Marijan Beneš

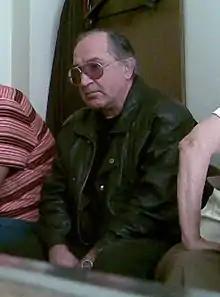
Marijan Beneš in 2009

Marijan Beneš (11 June 1951 – 4 September 2018) was a Yugoslavian boxer from Banja Luka, Bosnia and Herzegovina. He is considered one of the best boxers in Yugoslav history. After a brilliant amateur career, culminating in the gold medal in European Amateur Boxing Championships in Belgrade, he turned professional in 1977, and won the European Boxing Union title in the light welterweights in 1979. Next year he fought for the WBA World super welterweight title but lost to title holder Ayub Kalule on points.